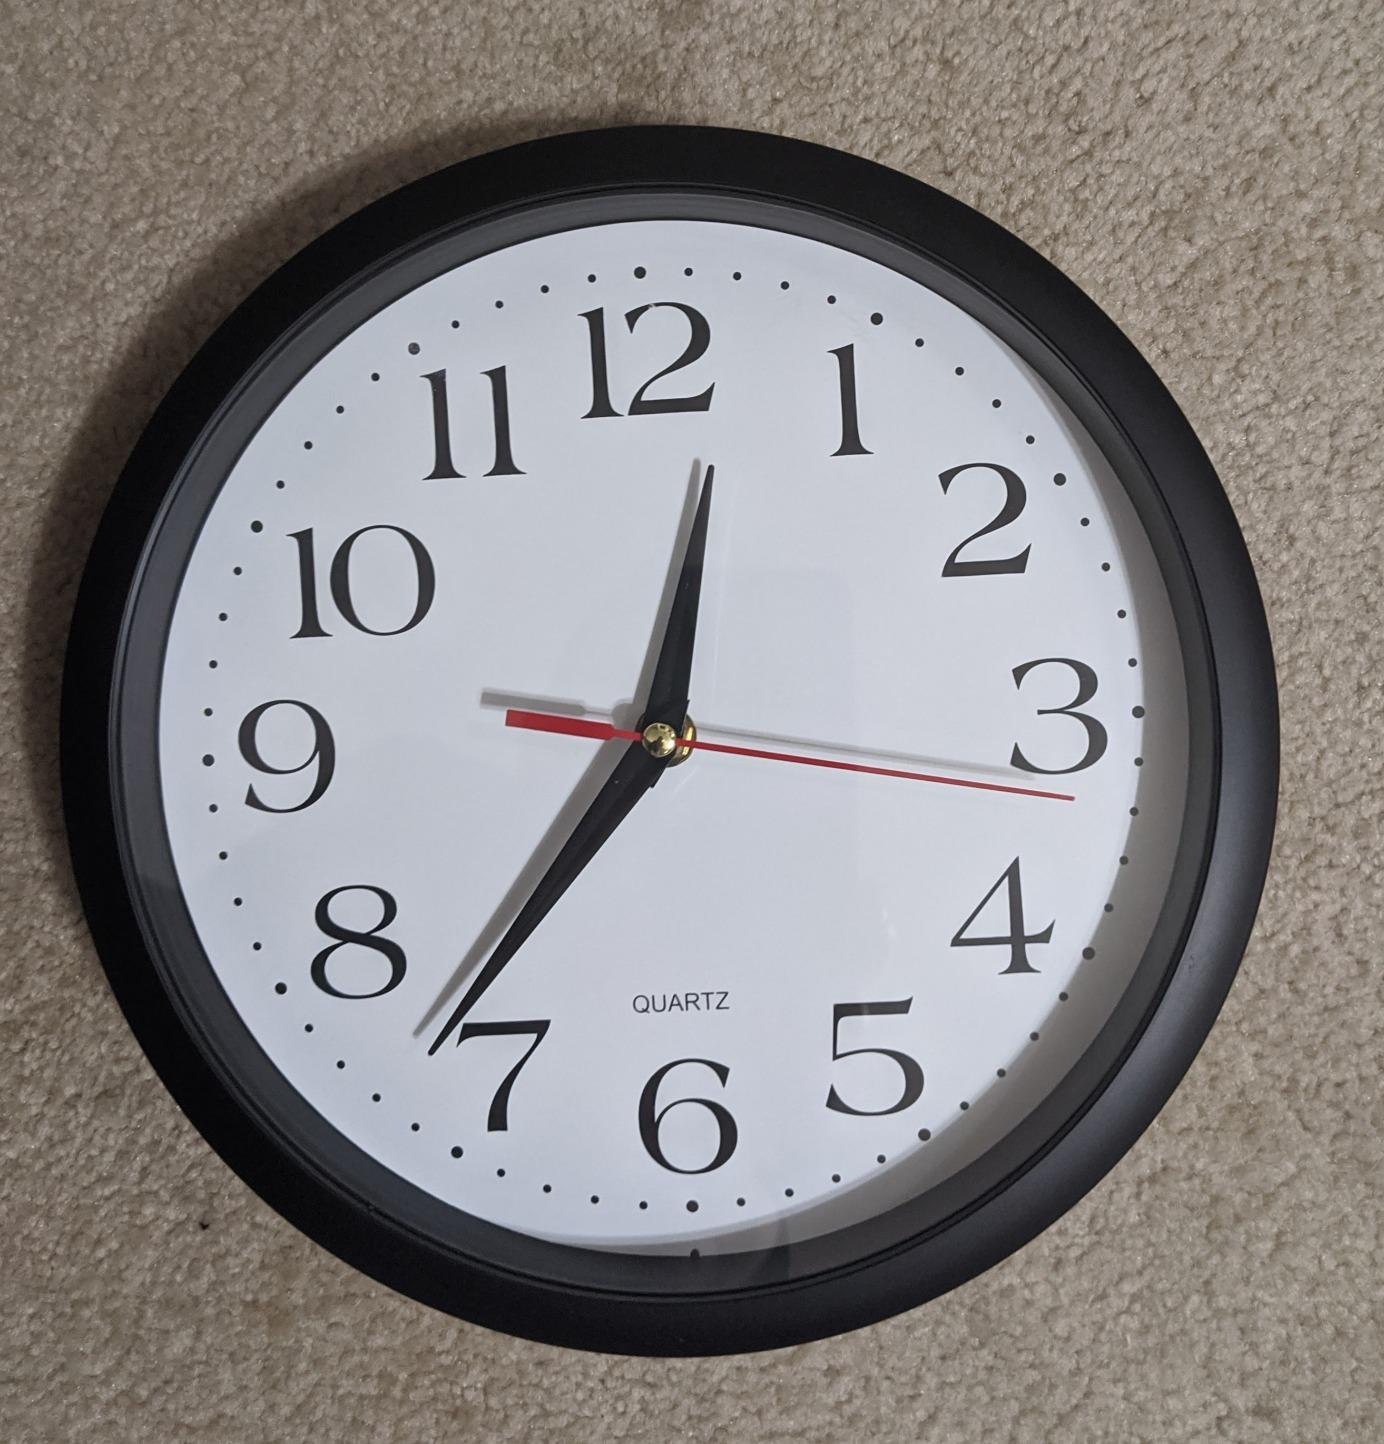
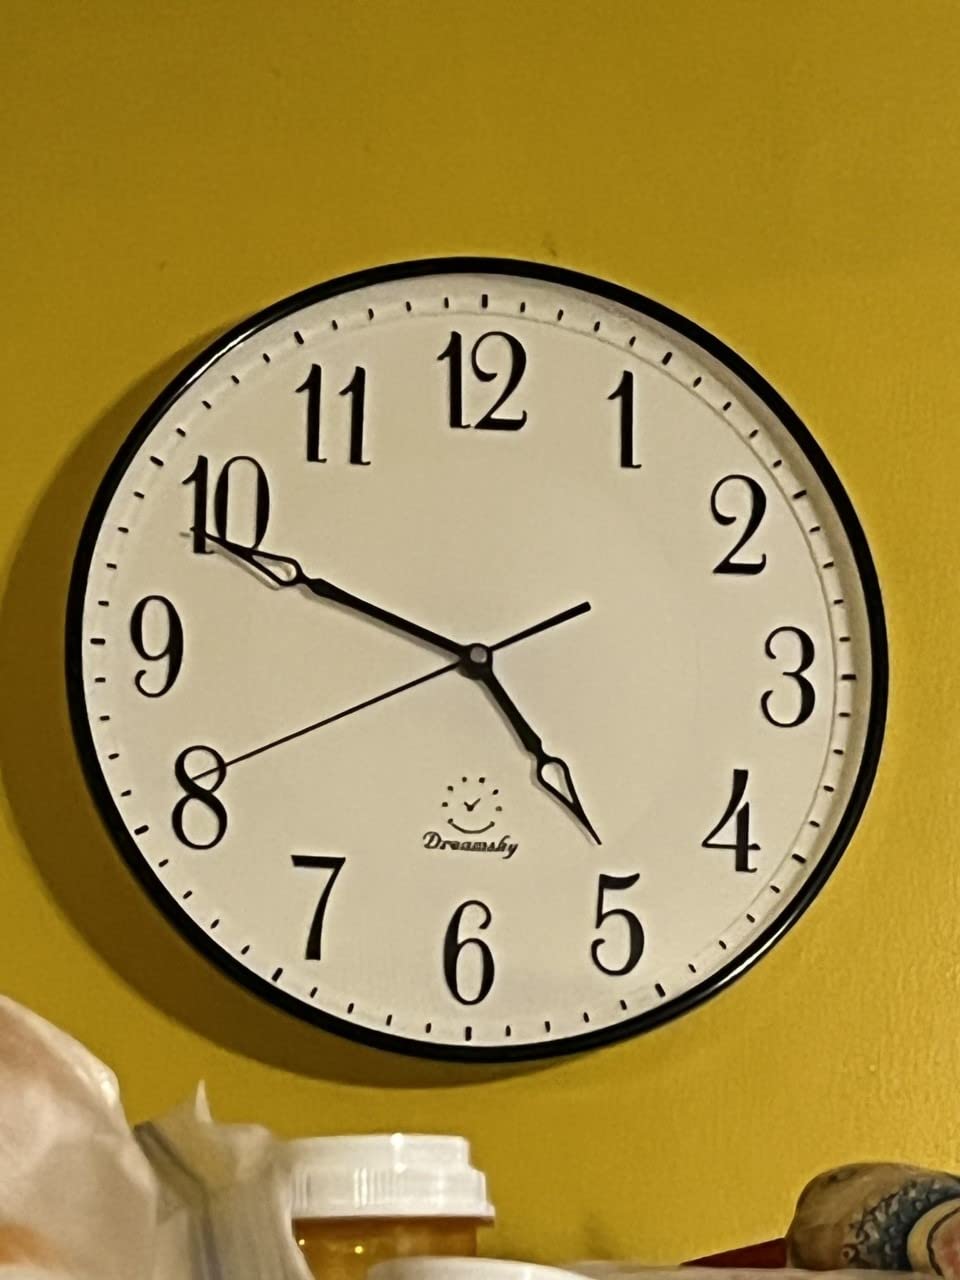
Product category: clock
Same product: no